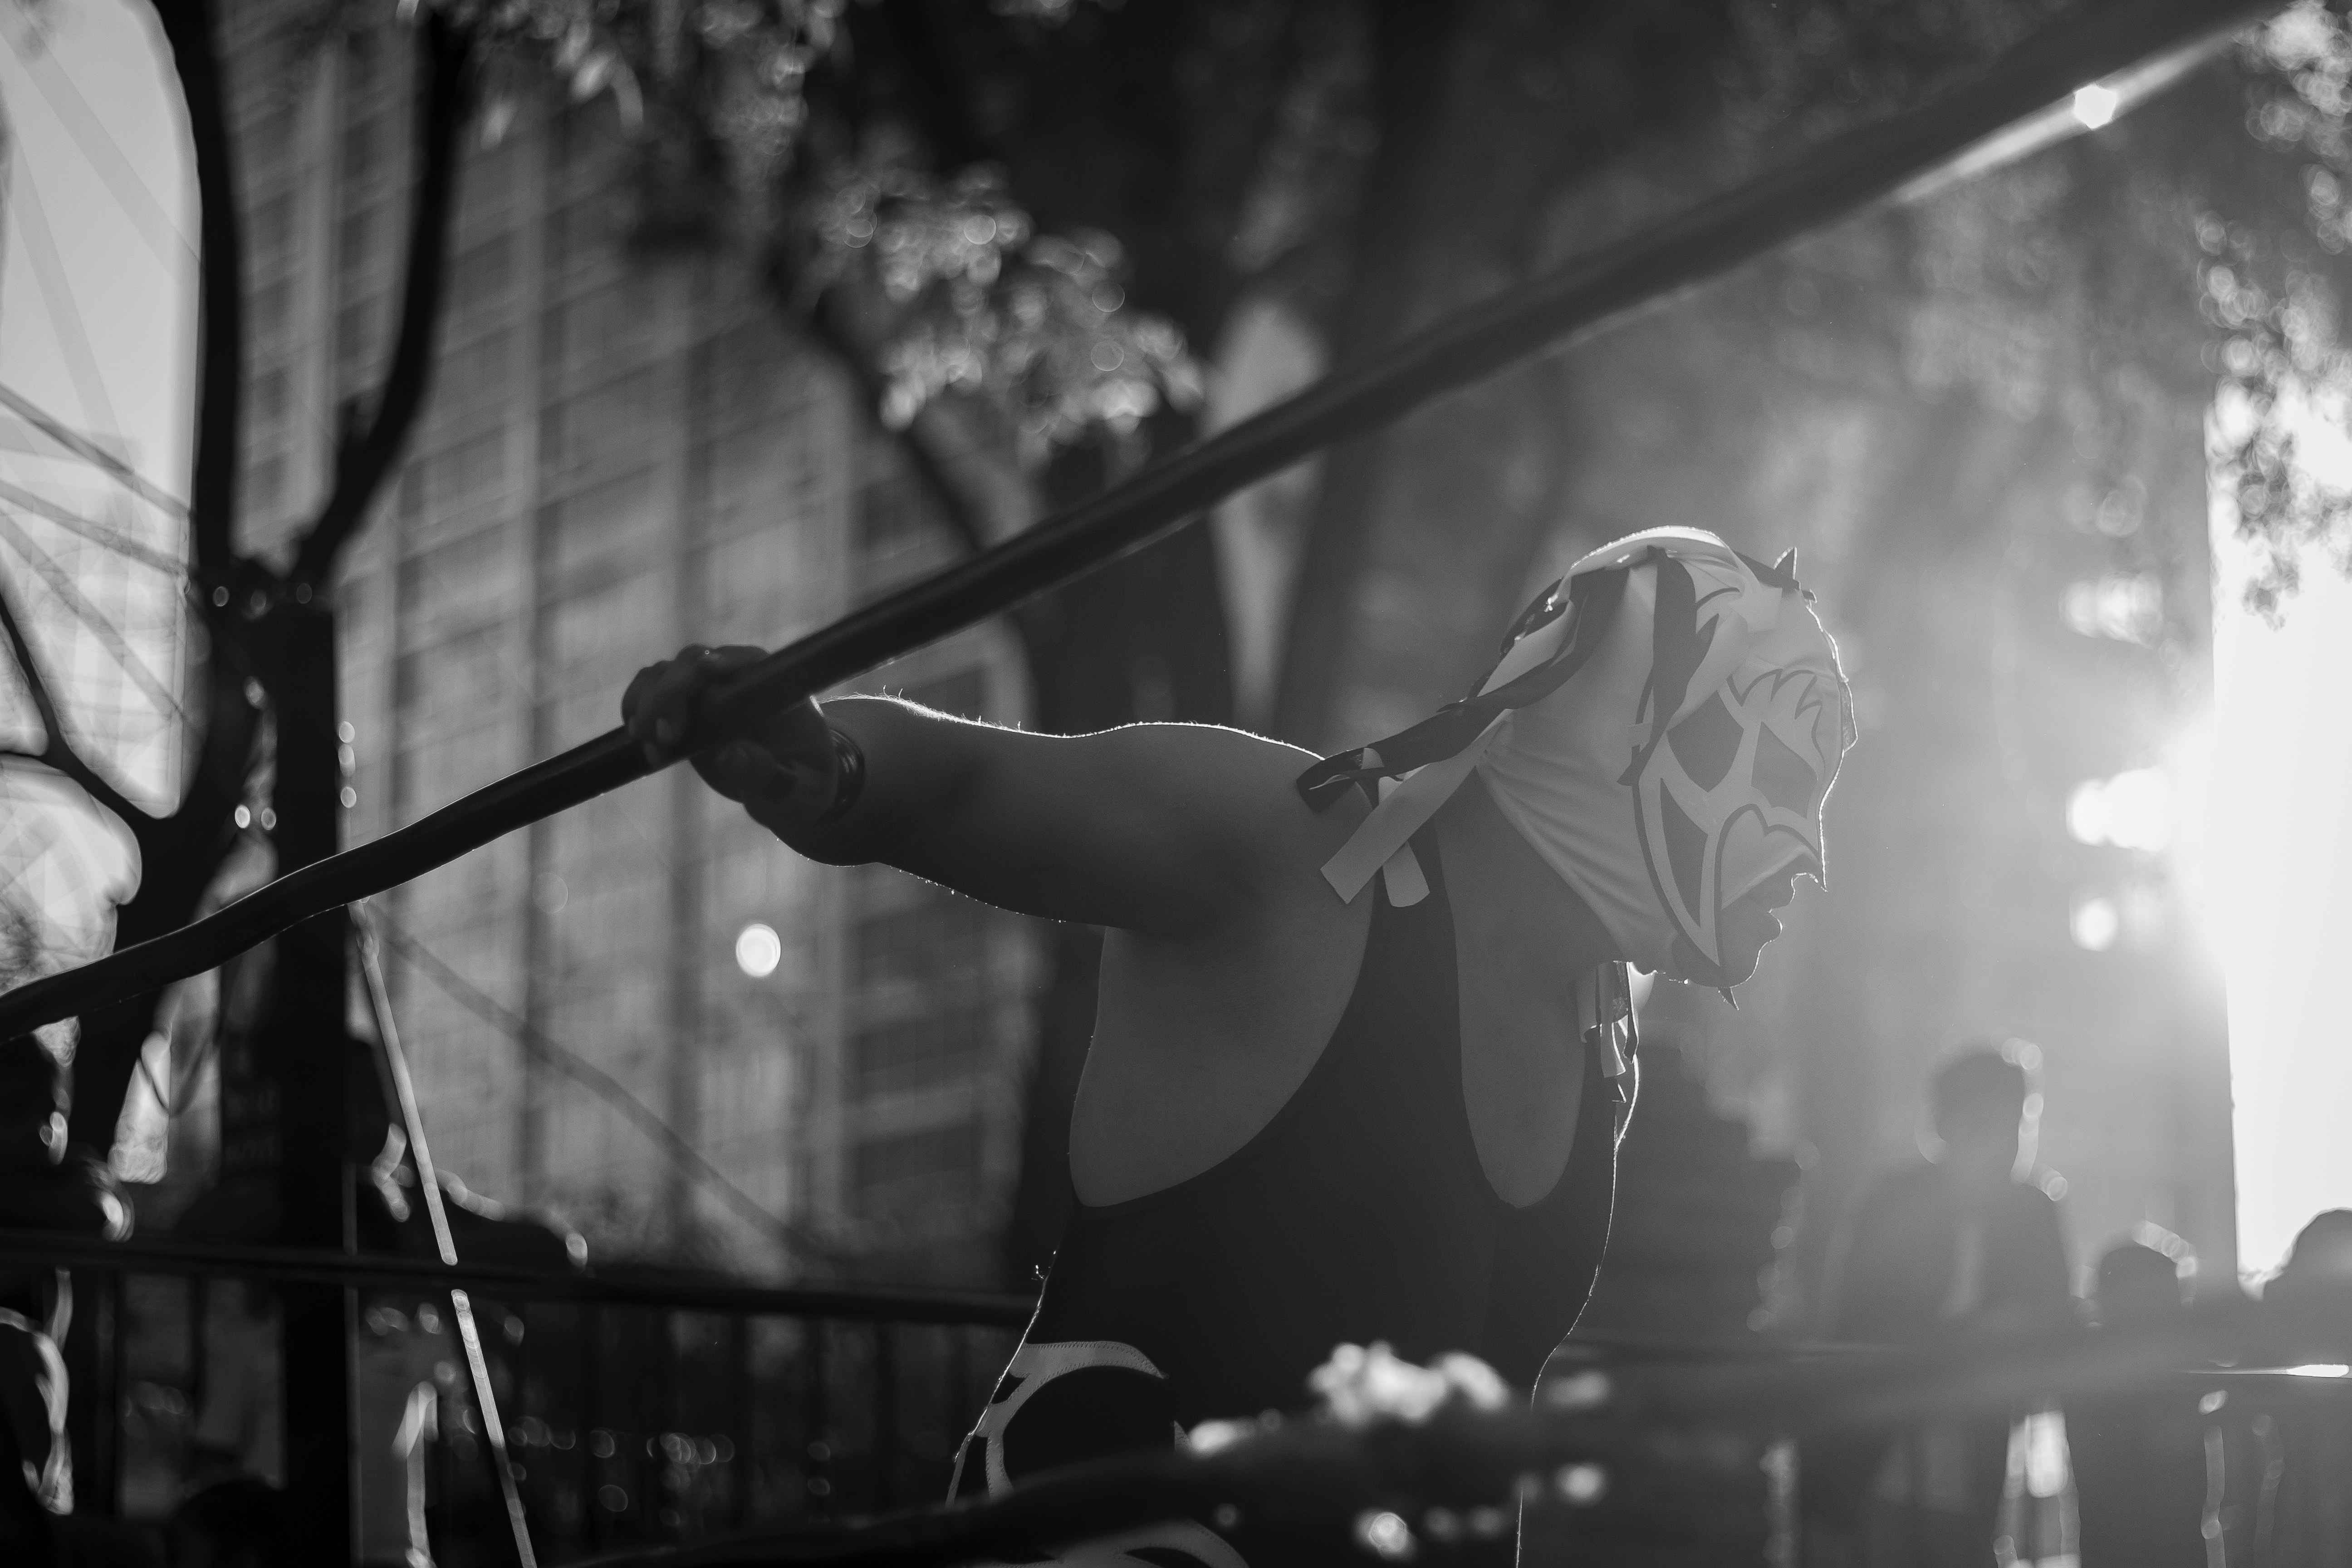
light, black and white, photography, darkness, black, monochrome, performance, entertainment, monochrome photography